Chelsie Monica Ignesias Sihite

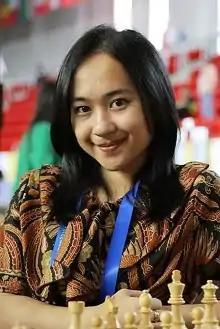
Sihite at 43rd Chess Olympiad 2018 in Batumi

Chelsie Monica Ignesias Sihite (born 2 November 1995) is an Indonesian chess player and Twitch streamer. She received the FIDE title of Woman International Master (WIM) in 2011 and has also represented Indonesia in five chess olympiads (Khanty-Mansiysk 2010, Istanbul 2012, Tromsø 2014, Baku 2016, Batumi 2018).